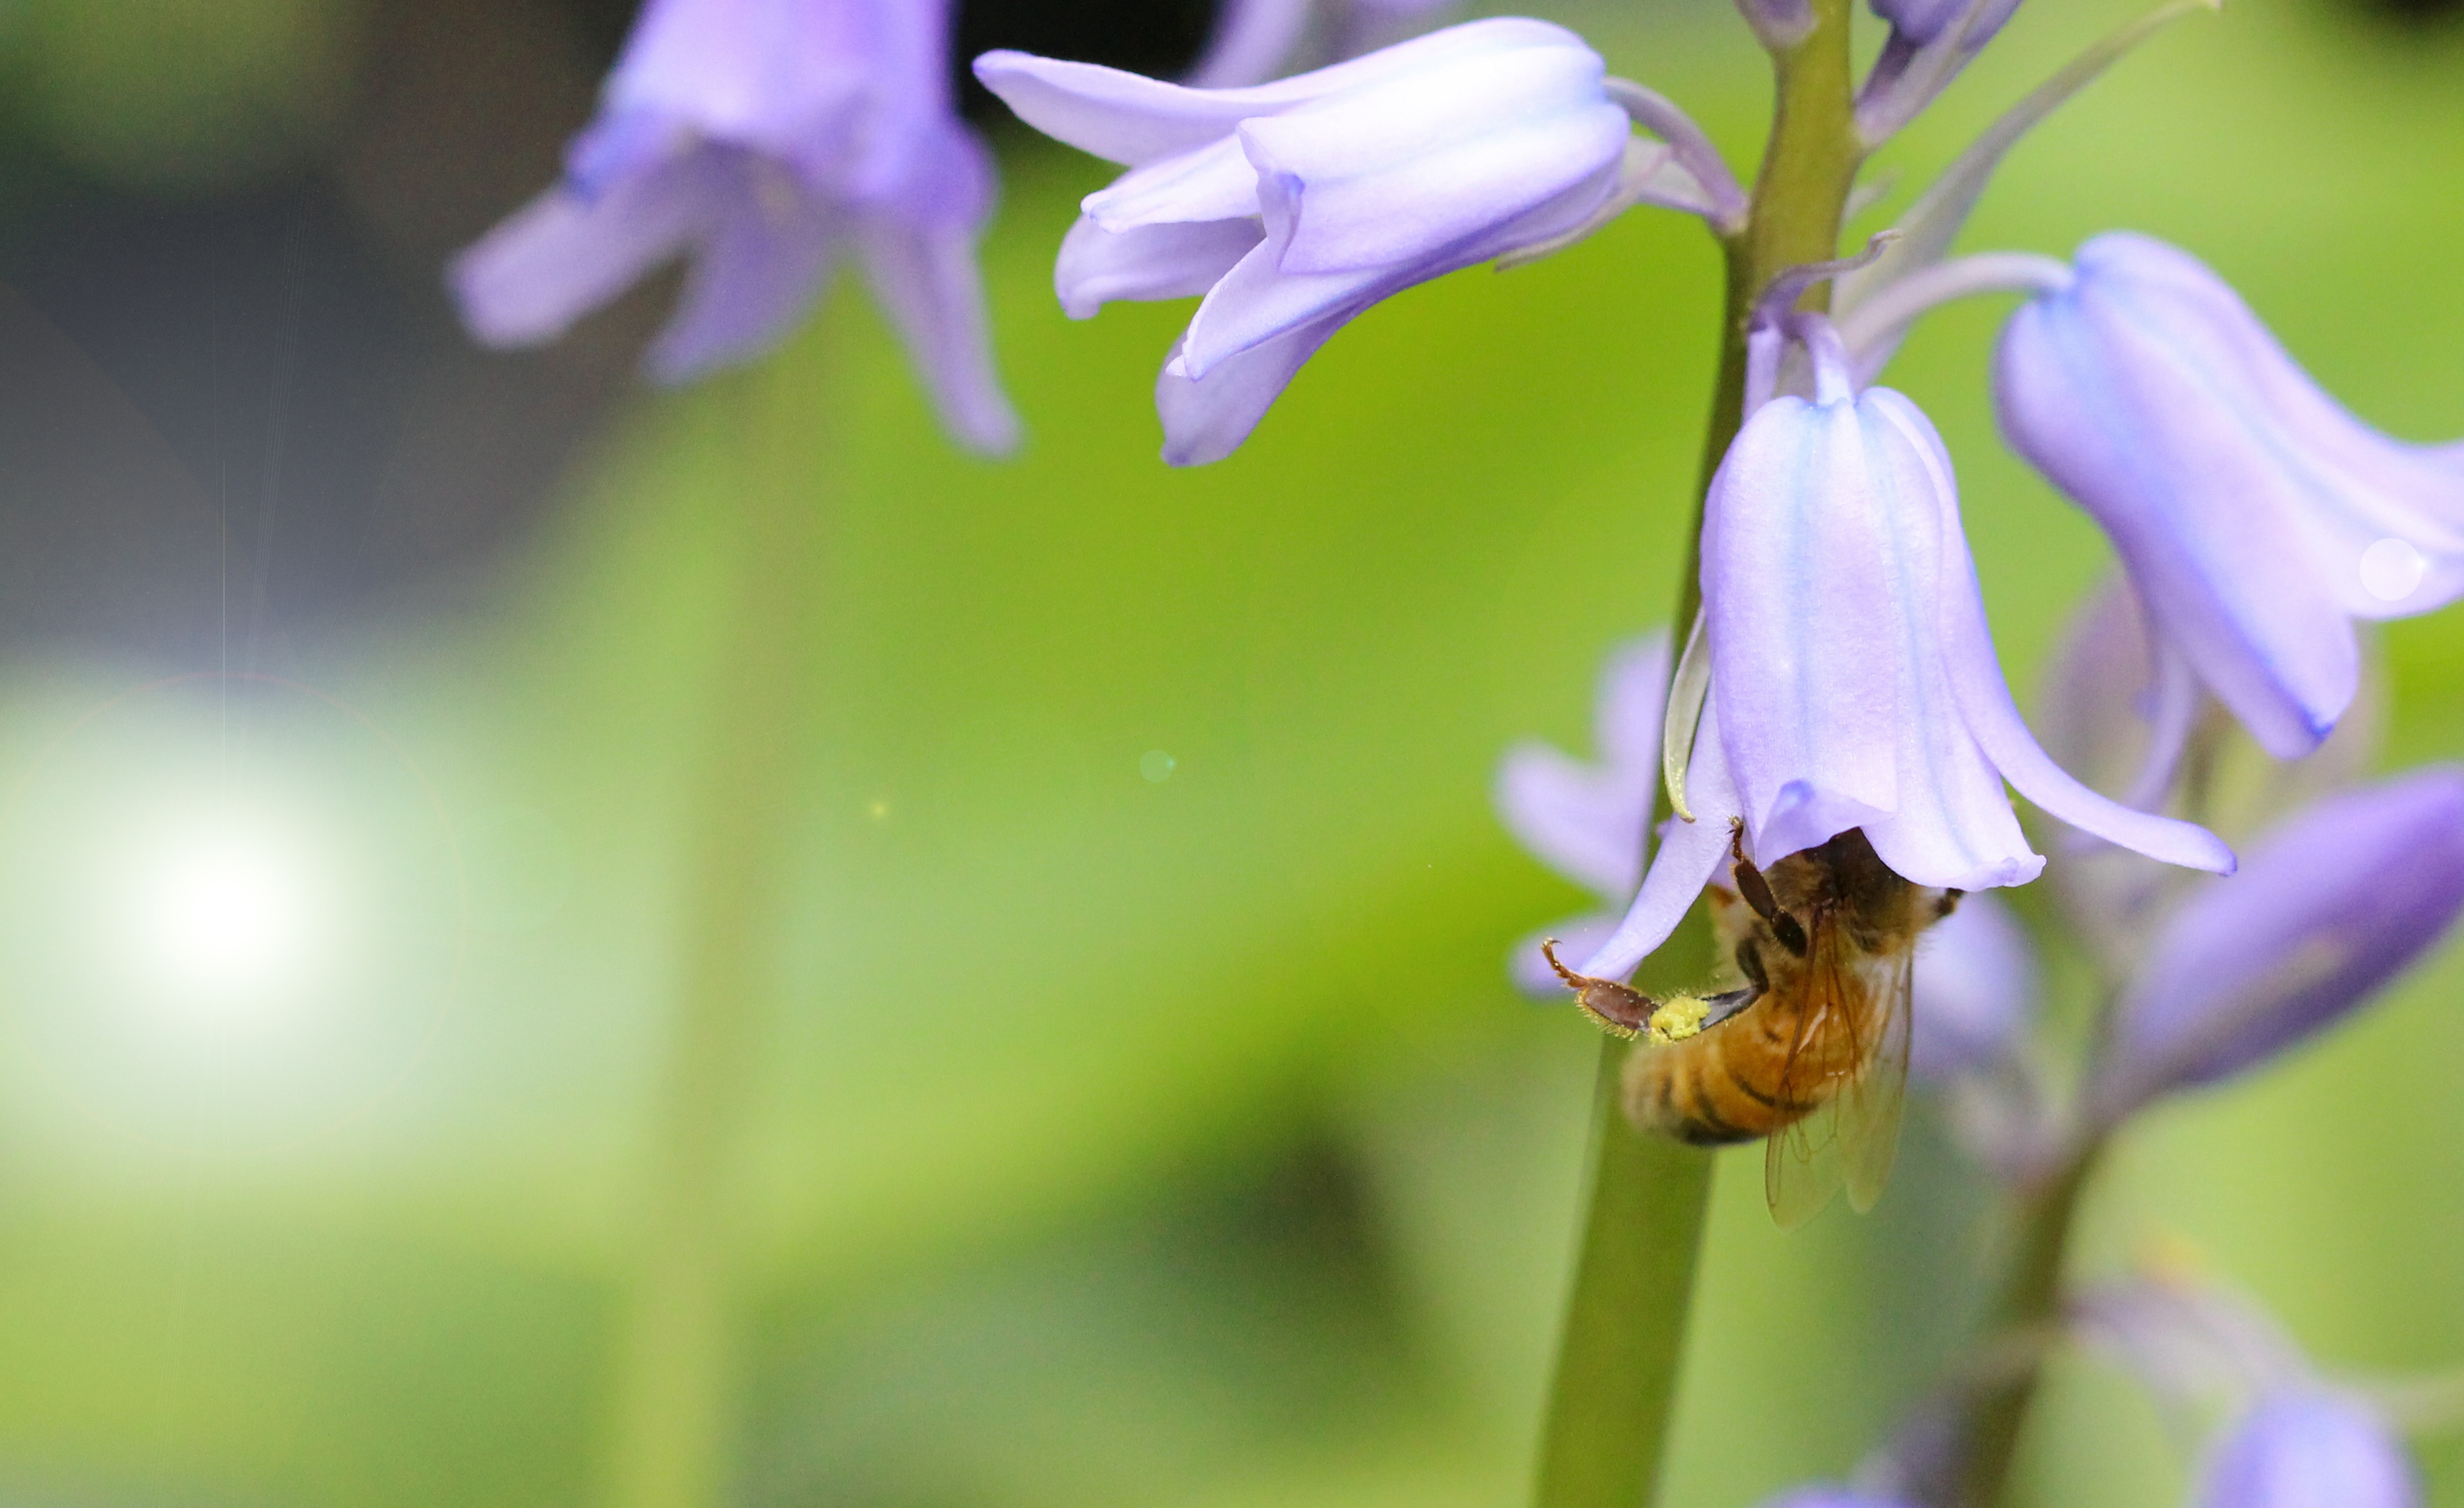
nature, blossom, plant, photography, flower, petal, spring, green, botany, blue, garden, flora, wildflower, close up, bee, macro photography, flowering plant, plant stem, land plant, blue bell